The Pearl Island

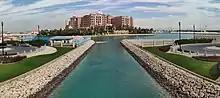
Marsa Malaz Kempinski as viewed from Pearl Boulevard

The Pearl Island currently has six hotels. Two of them, the 281-key Marsa Malaz Kempinski and the 193-key The St. Regis Marsa Arabia Island, The Pearl Qatar, are located on their own islets. The other four hotels are the 199-key Retaj Baywalk Residence, the 250-key Sedra Arjaan by Rotana, the 414-key Hilton Doha The Pearl, and the 161-key Four Seasons Resort and Residences at The Pearl-Qatar.